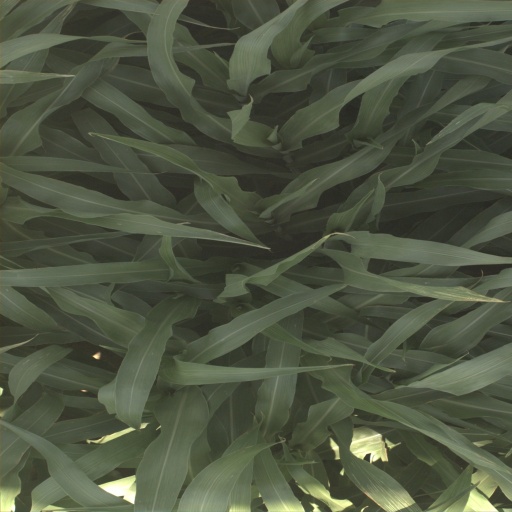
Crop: sorghum